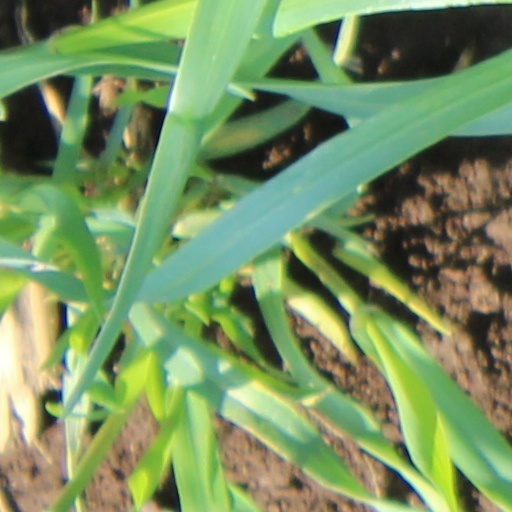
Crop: wheat